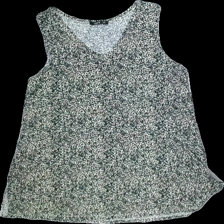
View: front
Type: Top
Category: Ladies
Brand: Almia
Brand text on label: XLNT
Colors: Beige, Black
Material: 76% Viscose 24% cotton
Pattern: Animal print
Cut: Loose, V-collar
Size: 44
Price range: 50-100
Recommended usage: Reuse
Description: beige and black top with animalprint